Nakahara-ku, Kawasaki

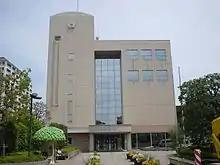
Nakahara Ward Office

Nakahara Ward is located in eastern Kanagawa Prefecture, in the center portion of the city of Kawasaki, bordering on Tokyo to the north and Yokohama to the south.